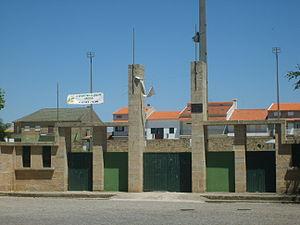
Mêda est une municipalité portugaise, du district de Guarda et de la région Centre. Ses habitants sont appelés les Medenses.